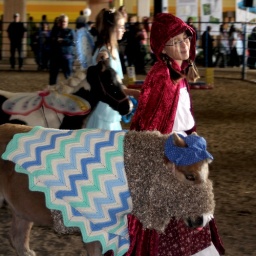
I'm not sure why the 4H girls felt the need to dress themselves and their ponies in silly costumes.